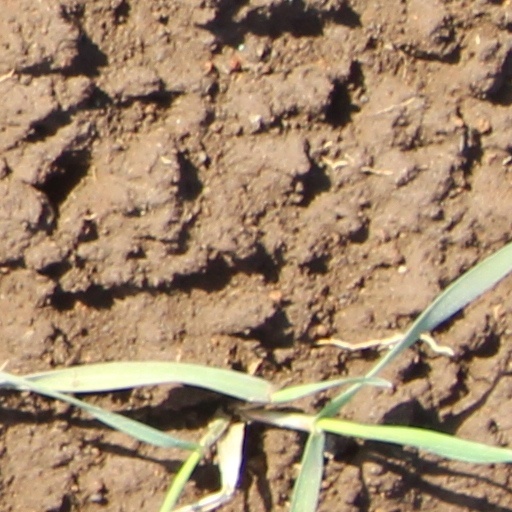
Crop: wheat